List of Nisekoi episodes

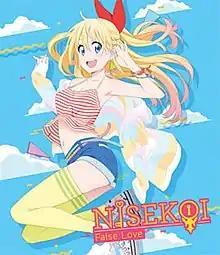
Cover of the first DVD volume of "Nisekoi" released by Aniplex, featuring Chitoge Kirisaki

"Nisekoi" is an anime adaptation of the manga of the same title written and illustrated by Naoshi Komi. It aired weekly between January 11, 2014 and May 24, 2014 on MBS and a number of Japanese nationwide channels such as Tokyo MX, tvk, TV Aichi and some others, while outside Japan, it is streamed by Crunchyroll and Daisuki with subtitles in English and other languages. It ran for 20 episodes. A second season aired between April 10 and June 26, 2015.